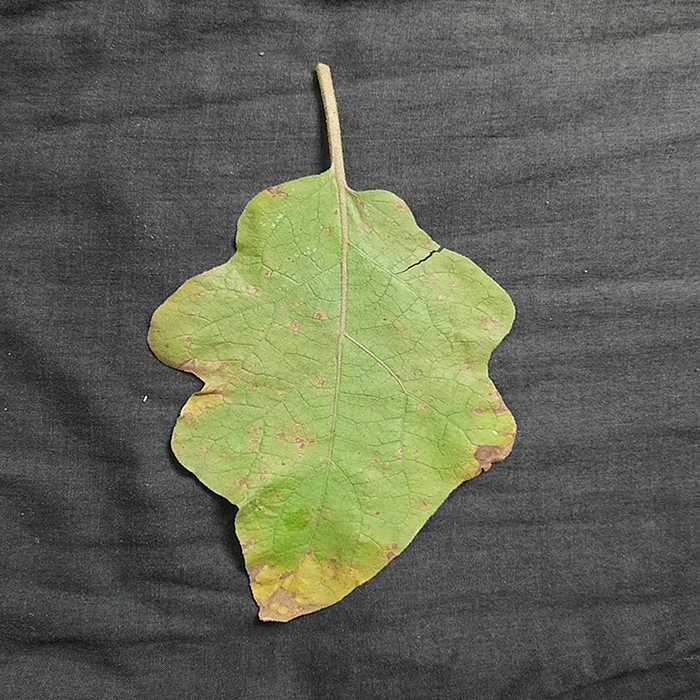
Plant: Eggplant
Label: Eggplant Cercopora leaf spot